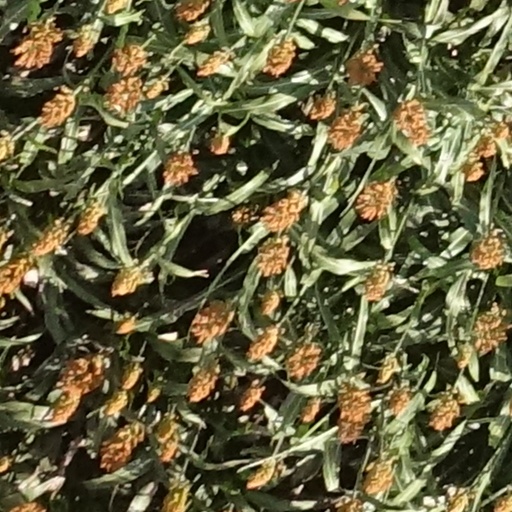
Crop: sorghum